John Finucane

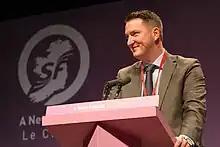
Finucane in 2017

At the 2017 United Kingdom general election Finucane contested the Belfast North parliamentary constituency for Sinn Féin; the sitting MP was Nigel Dodds of the Democratic Unionist Party. Finucane secured Sinn Féin's highest vote share ever in the constituency but failed to unseat Dodds.